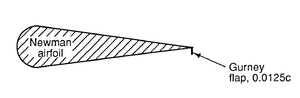
Le flap Gurney est une petite réglette installée le long du bord de fuite d'une aile. Elle est typiquement installée à angle droit du gradient de pression sur le profil aérodynamique